Question: Please indicate a possible affordance area of the bed that can be used for sleeping
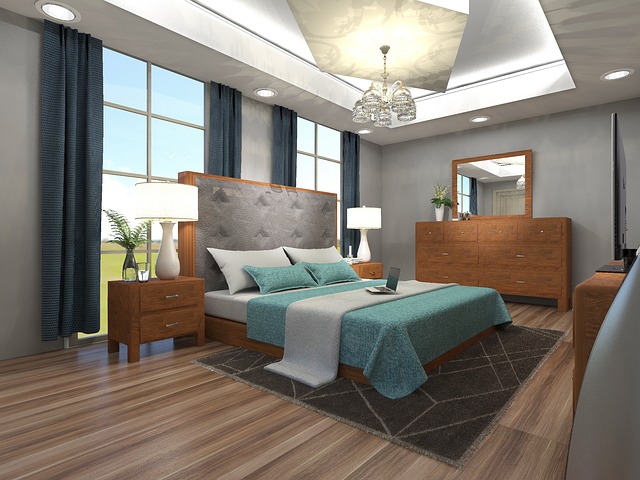
Answer: [221.5, 270.5, 487.5, 325.5]